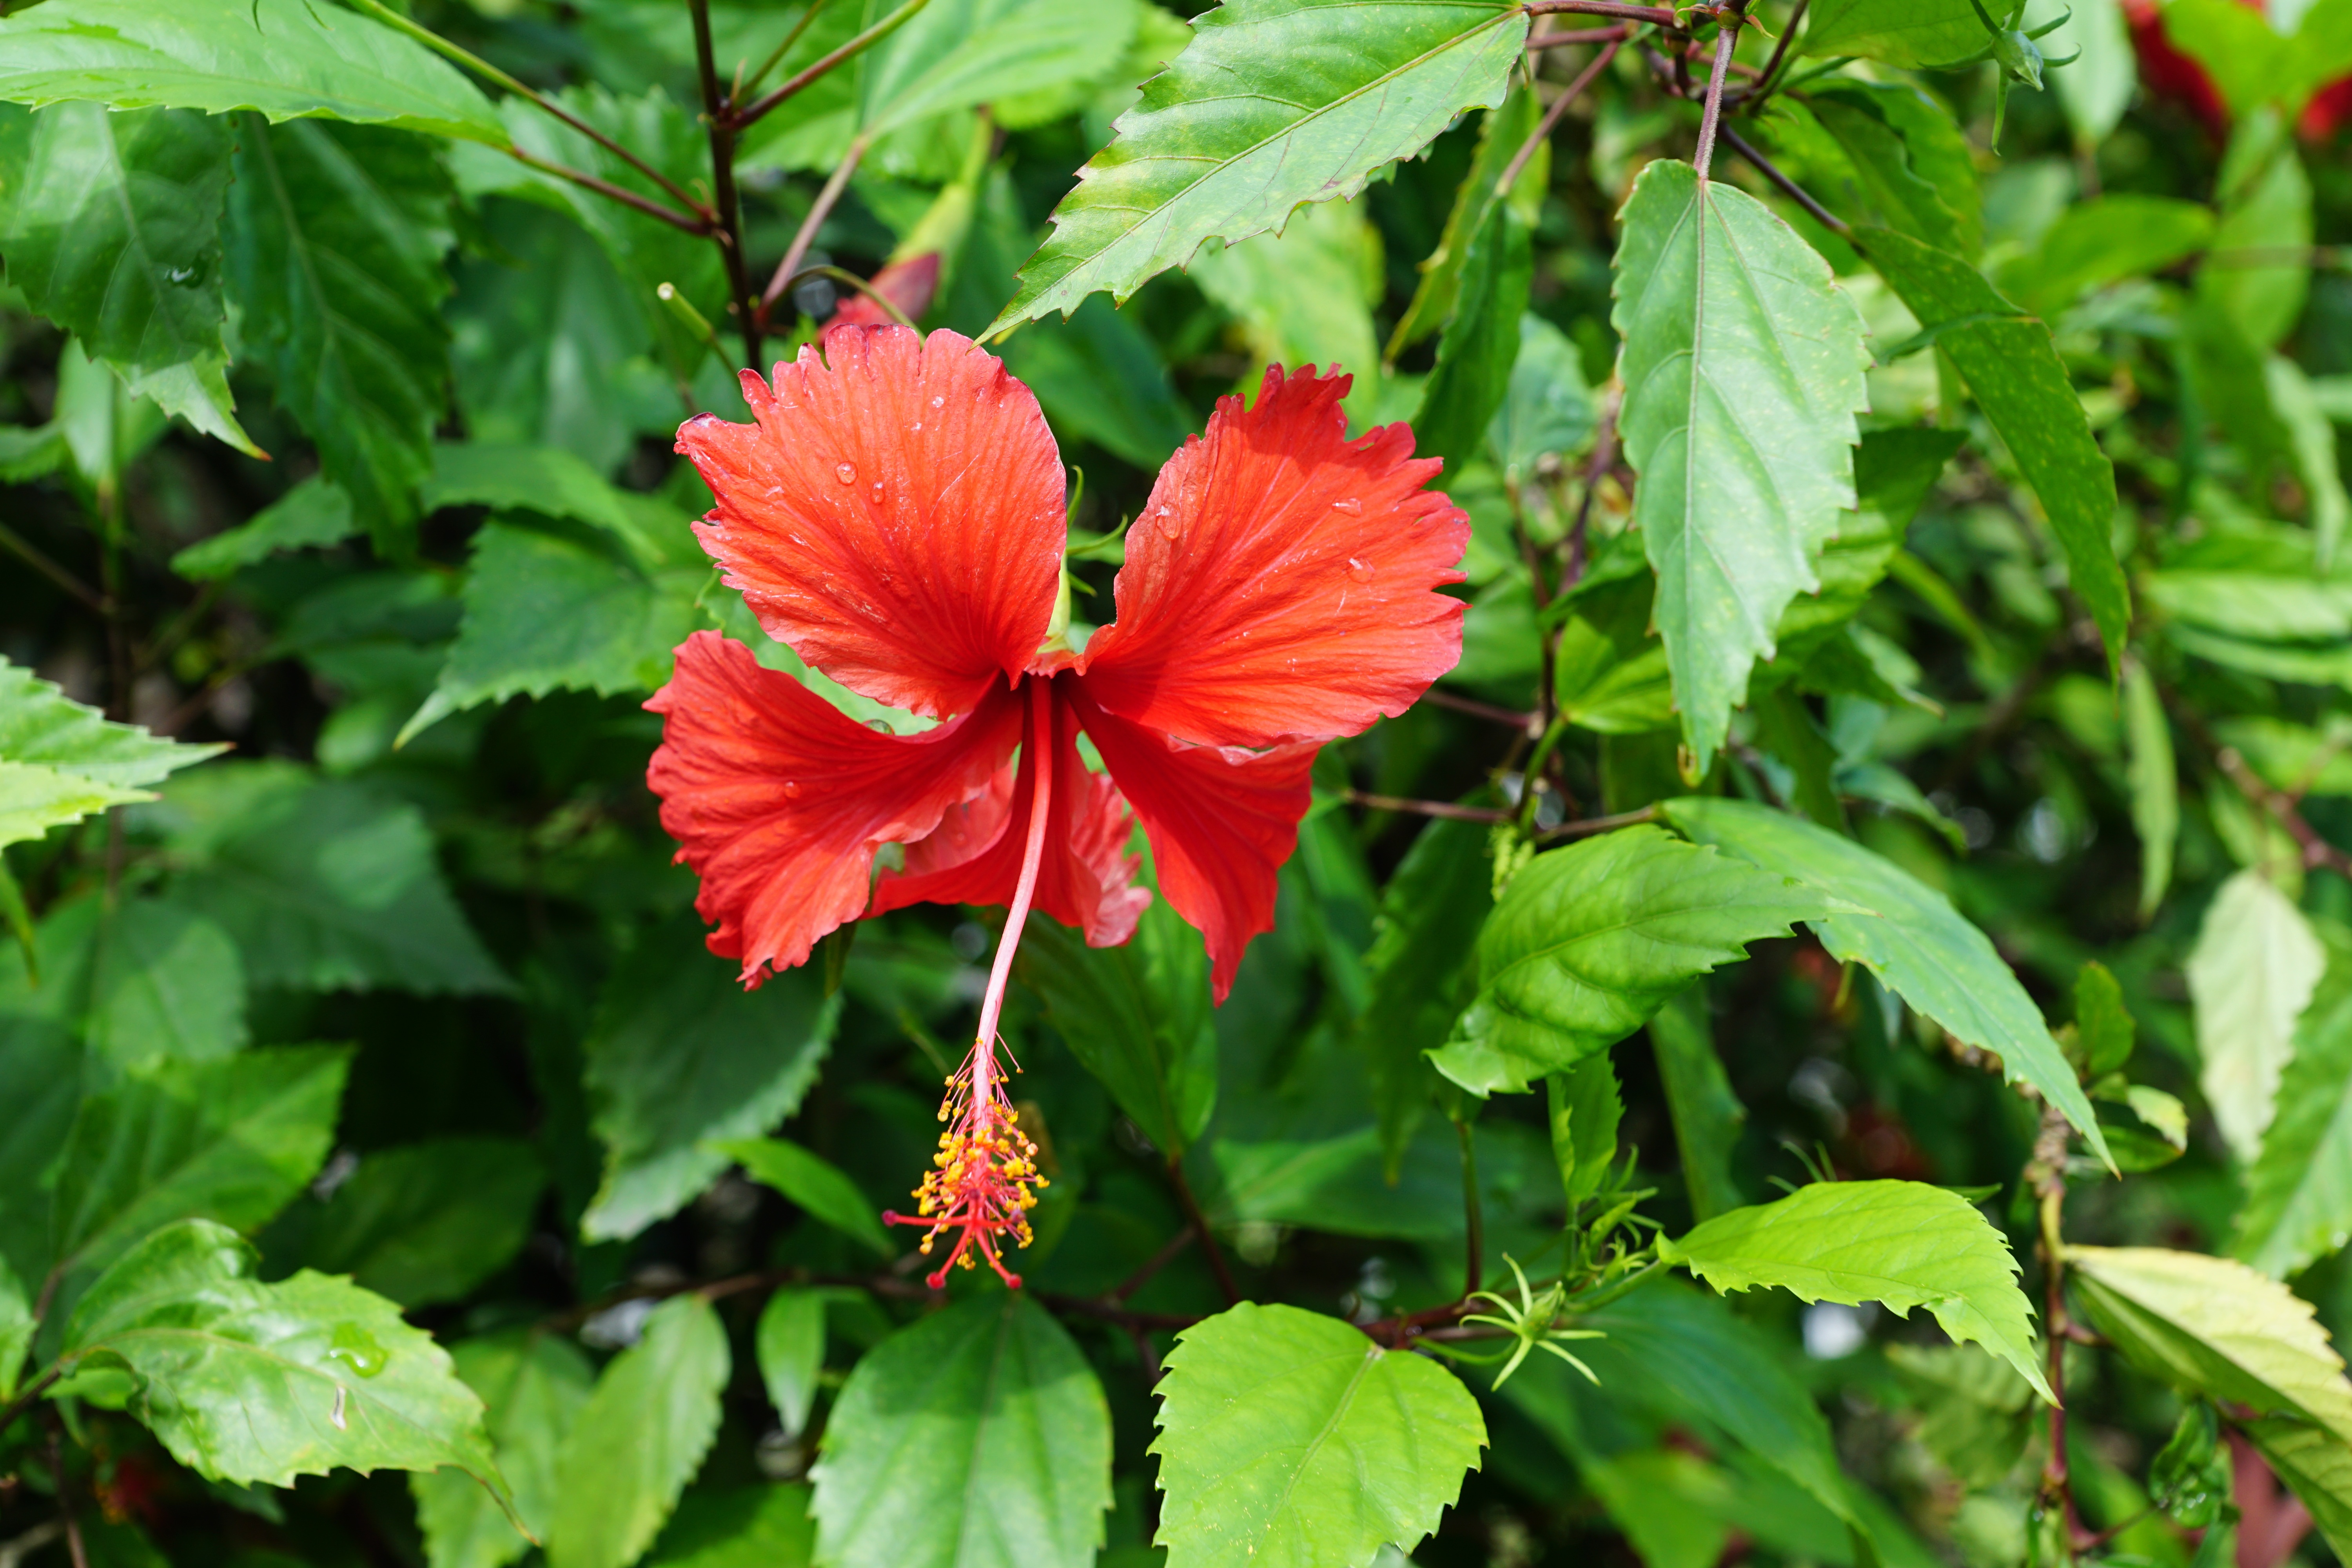
plant, leaf, flower, red, herb, botany, flora, shrub, hibiscus, malvales, flowering plant, chinese hibiscus, annual plant, land plant